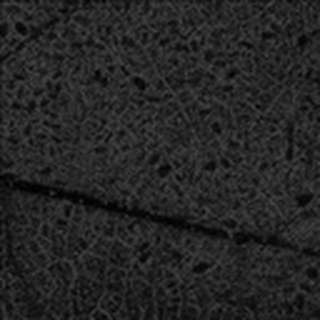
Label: cotton_aphids